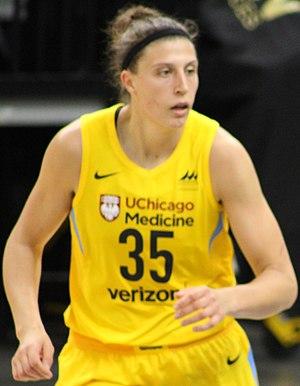
Jordan Hooper, née le 20 février 1992, est une joueuse américaine de basketball de la Women's National Basketball Association.